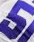
Number: 5